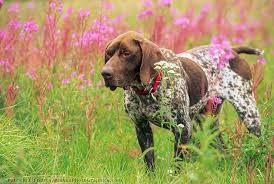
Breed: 211-n000059-German_short_haired_pointer